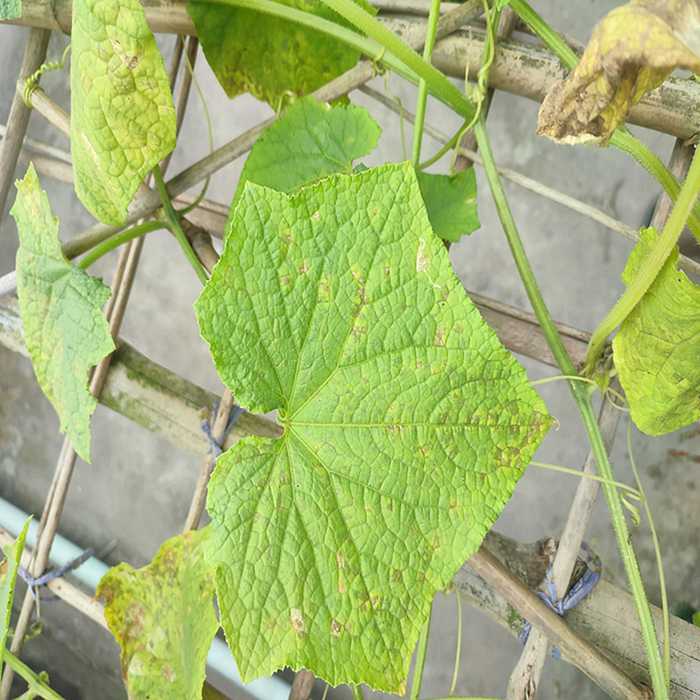
Plant: Cucumber
Label: Downy mildew